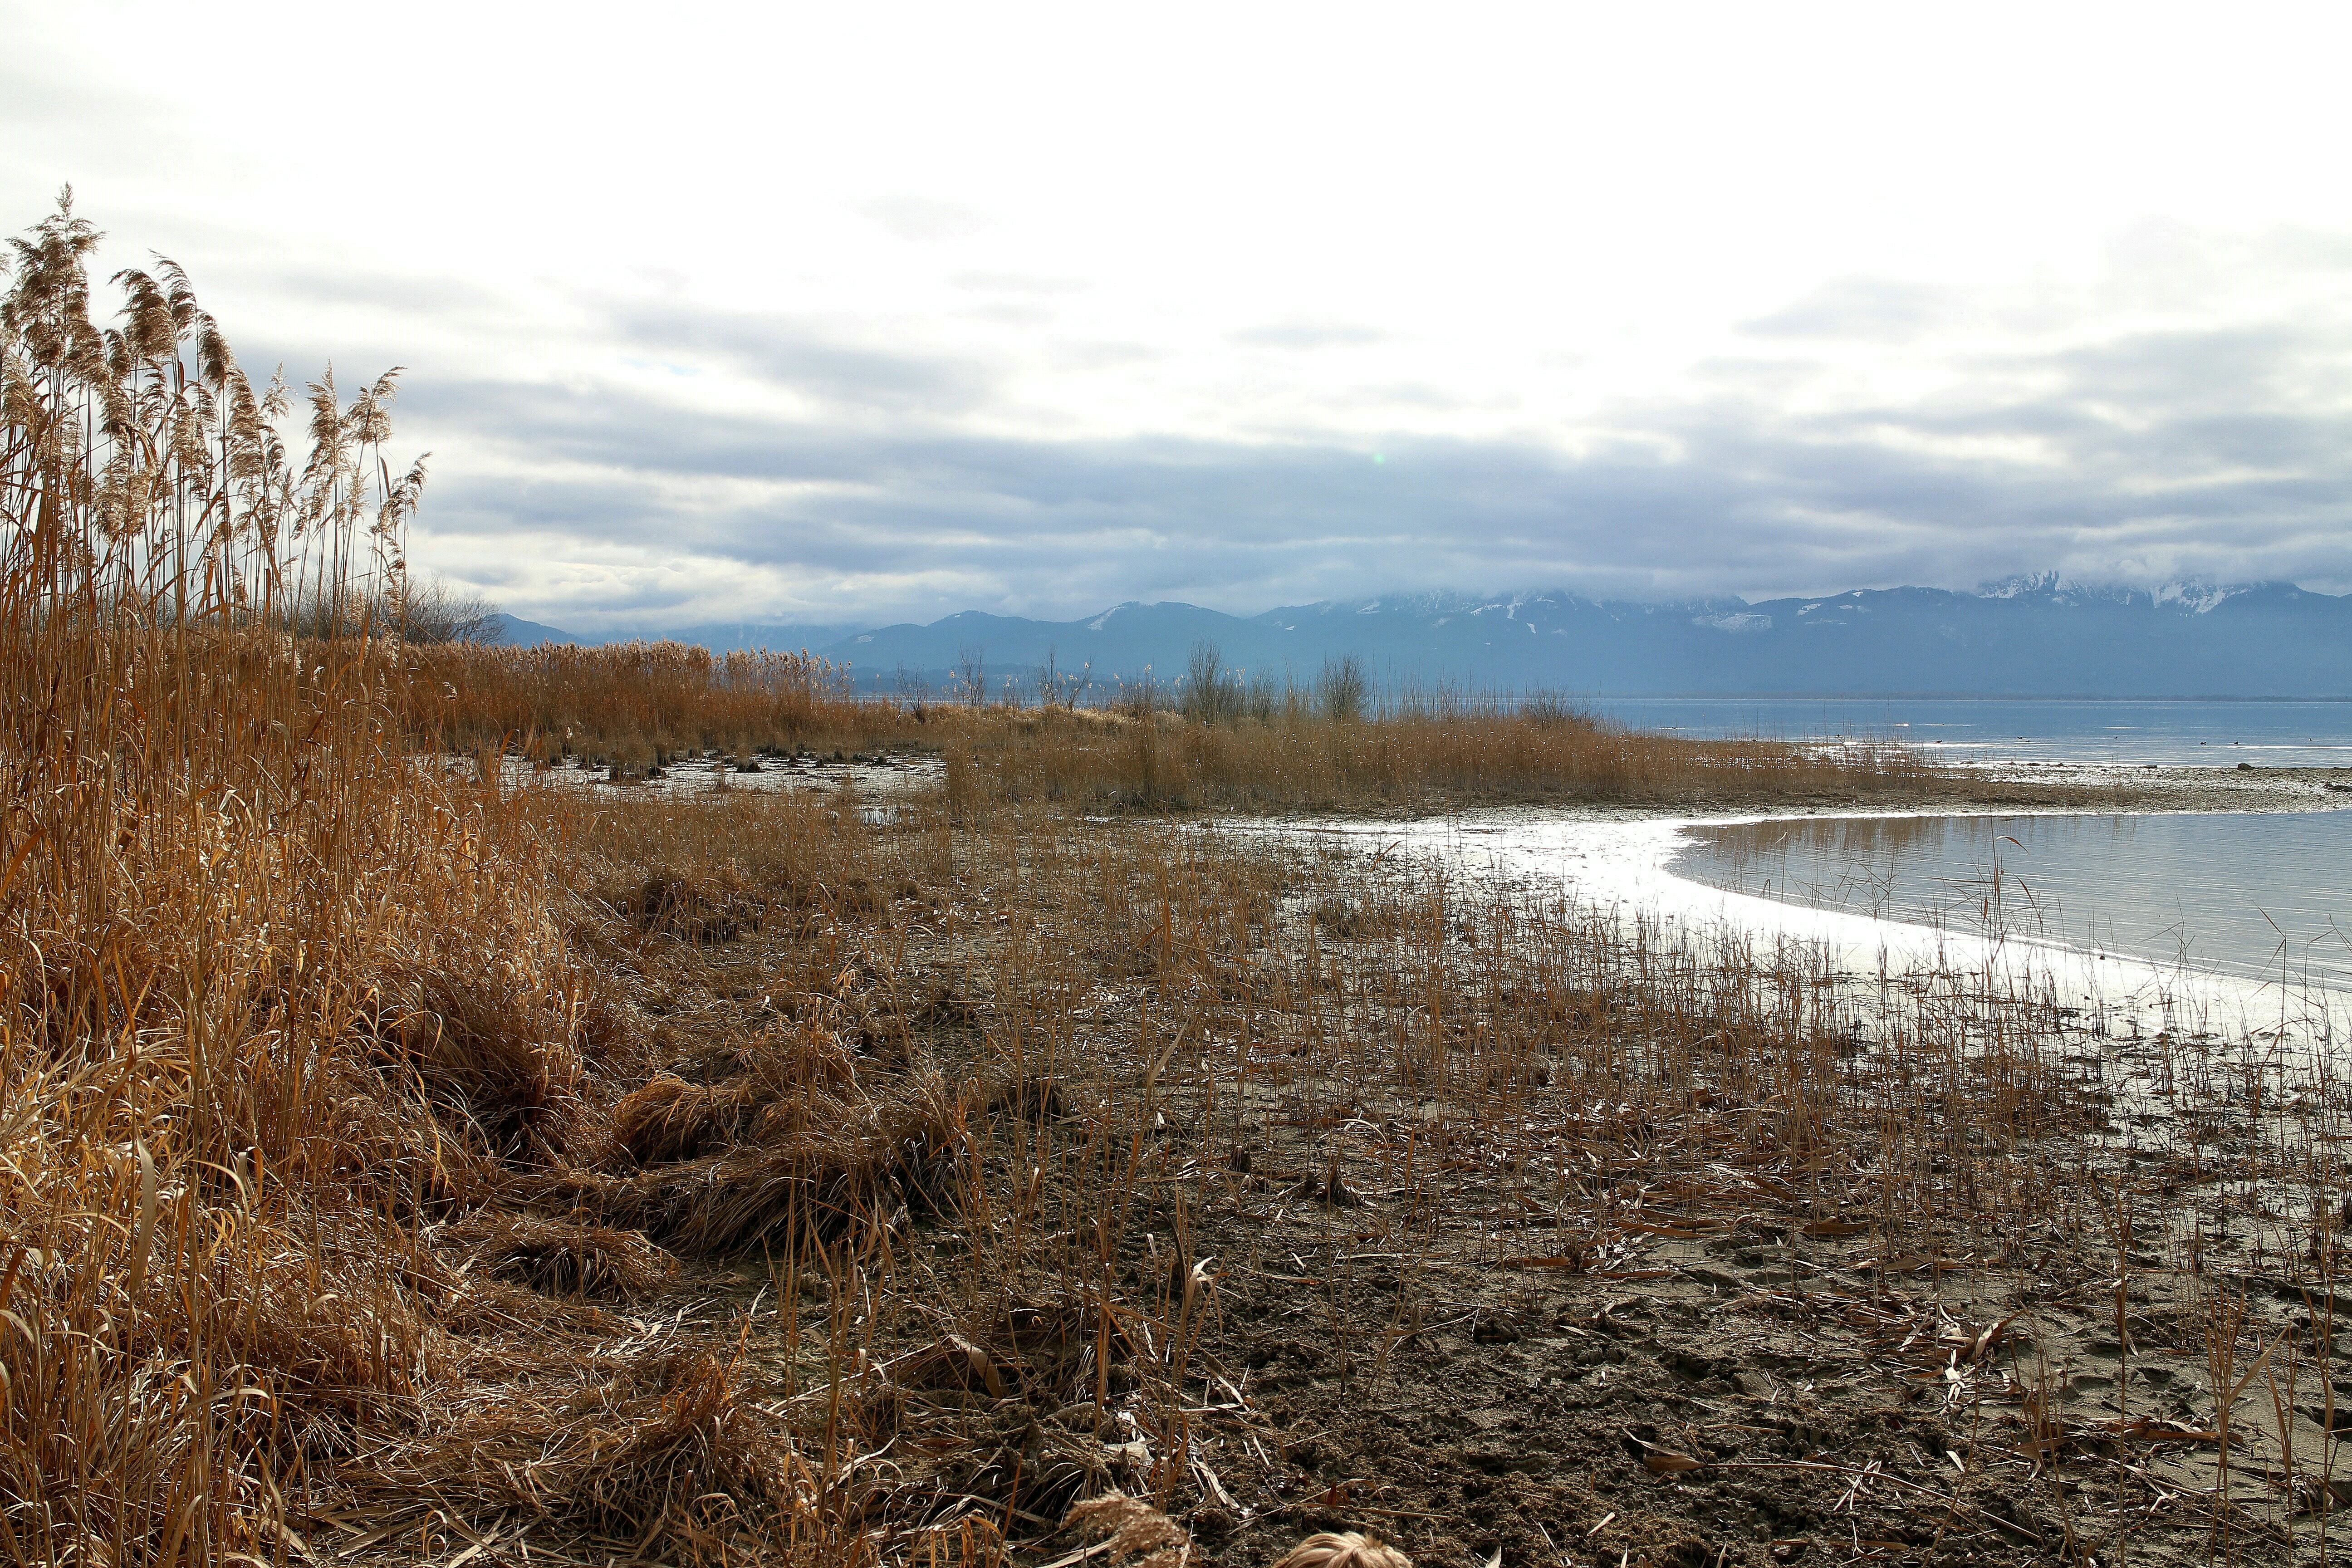
landscape, coast, water, nature, marsh, wilderness, mountain, winter, plant, shore, lake, reed, live, reservoir, birds, bank, animals, wetland, protection, habitat, loch, ecosystem, tundra, nature conservation, chiemsee, marsh plant, natural habitat, reed belt, eco system, natural environment, grass family, grass thicket